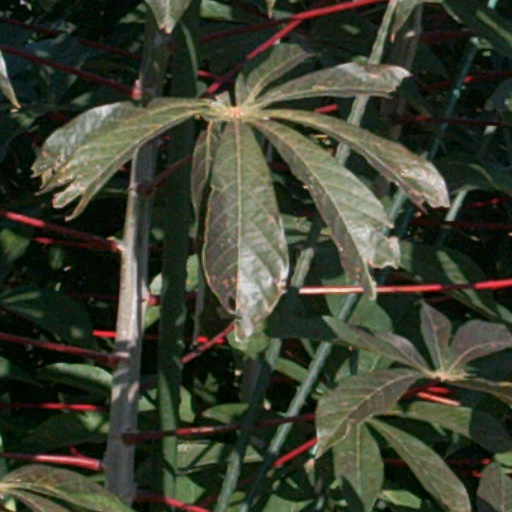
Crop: cassava